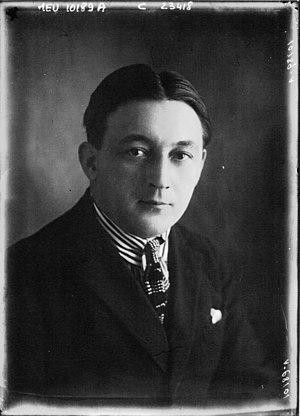
André Warnod, né à Giromagny le 24 avril 1885 et mort à Paris le 10 octobre 1960, est un écrivain, goguettier, critique d'art et dessinateur français, qui fut un témoin du Montmartre et du Montparnasse des années 1910-1930.